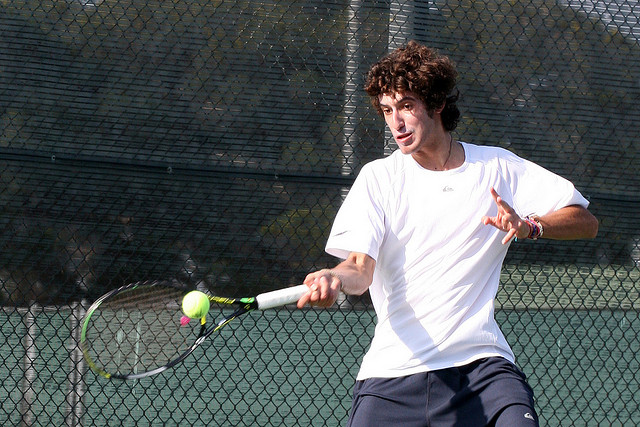
vận động viên tennis áo trắng đang cầm vợt đánh trả bóng